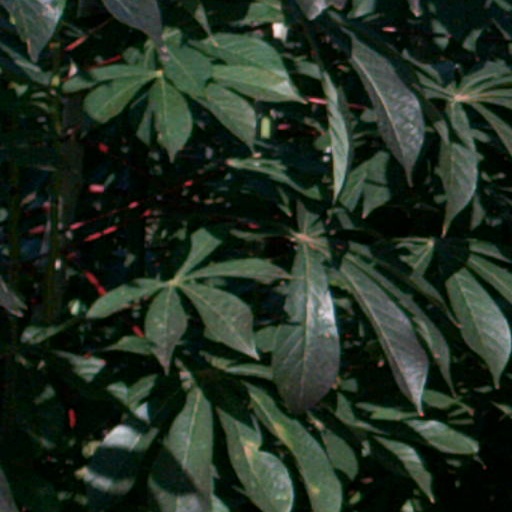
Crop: cassava